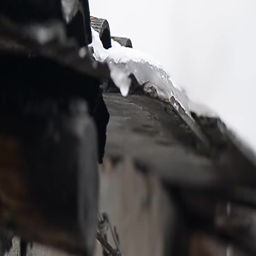
the drops of water dripping from the roof .